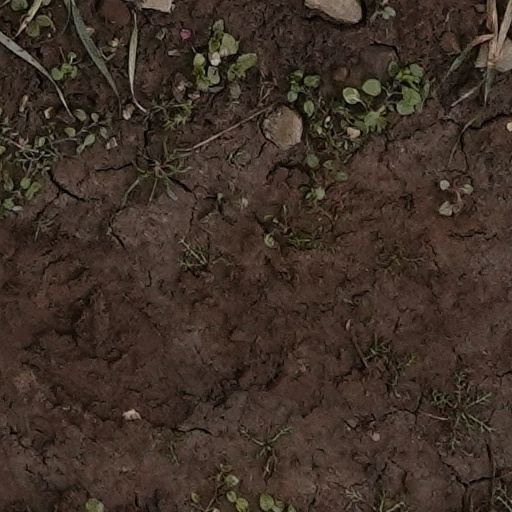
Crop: wheat